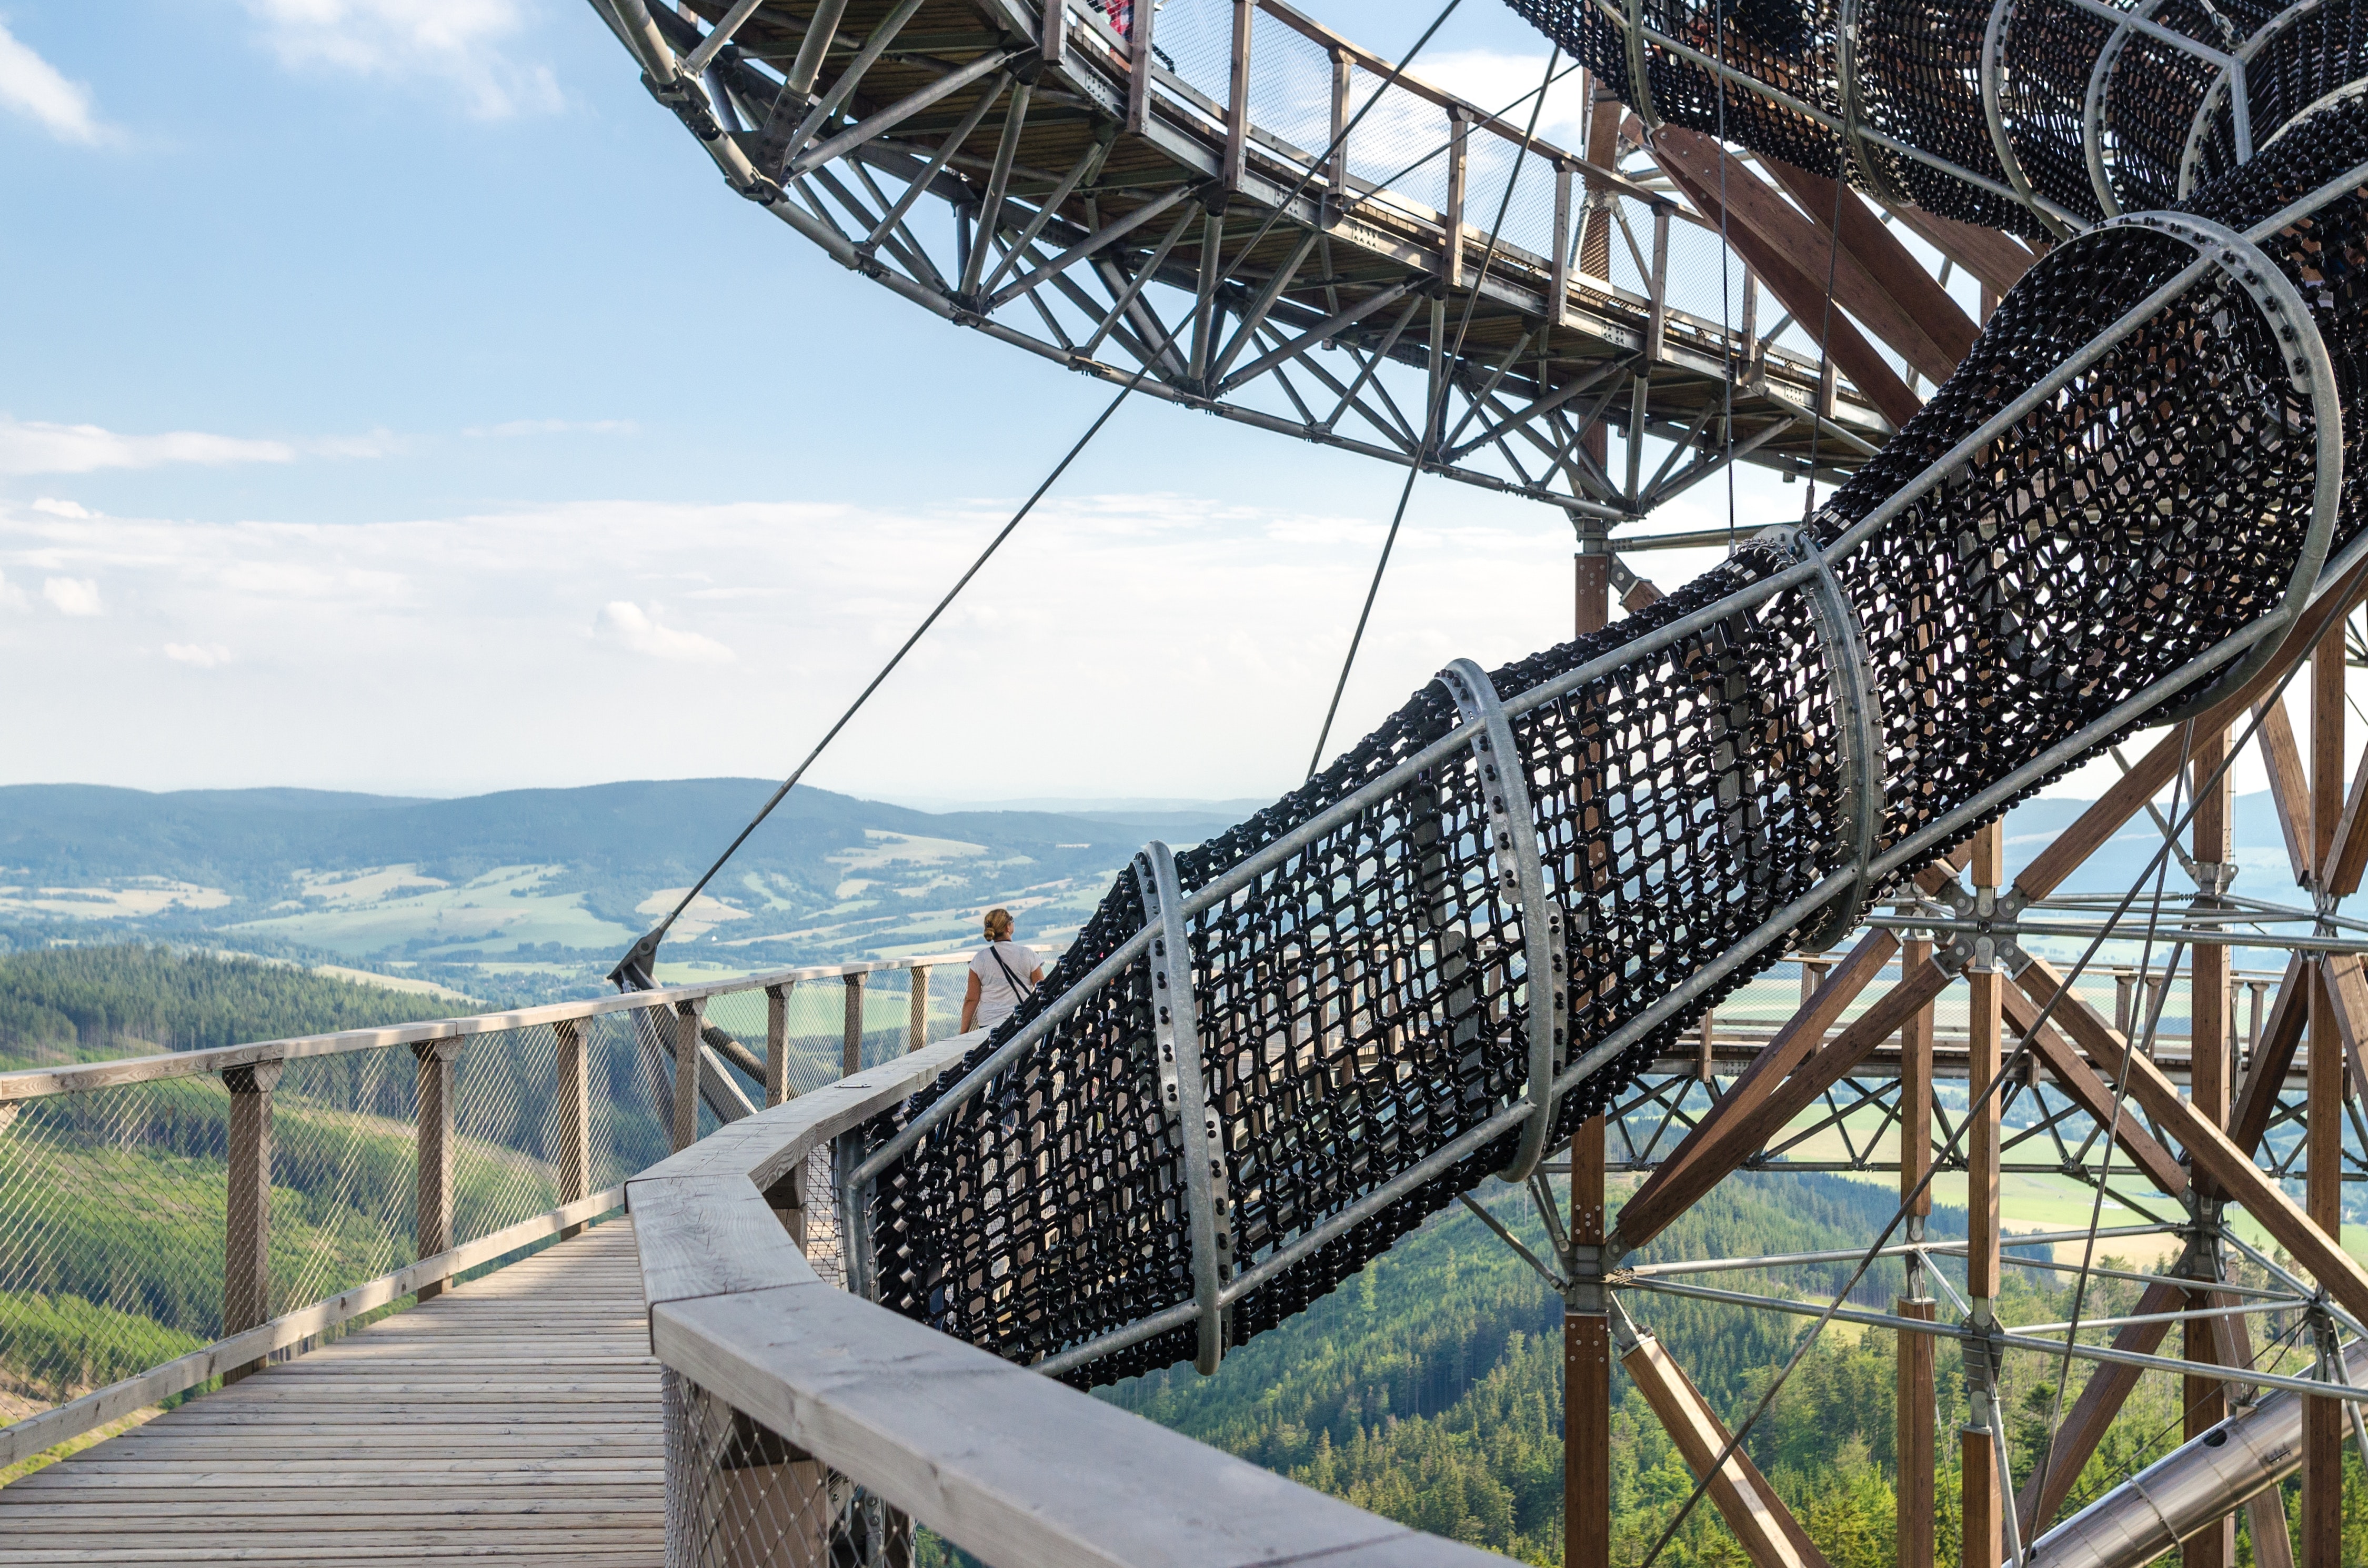
water, amusement ride, wheel, tree, amusement park, architecture, nonbuilding structure, bridge, leisure, tourism, roller coaster, recreation, trestle, plant, tourist attraction, skyway, metal, park